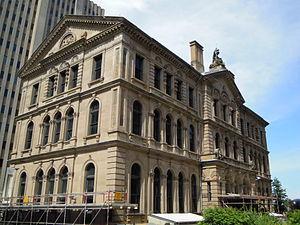
Le Musée des beaux-arts de la Nouvelle-Écosse est une galerie d'art située au centre d'Halifax en Nouvelle-Écosse.
Cet article recense les lieux patrimoniaux du comté de Halifax en Nouvelle-Écosse inscrit au répertoire des lieux patrimoniaux du Canada, qu'ils soient de niveau provincial, fédéral ou municipal.